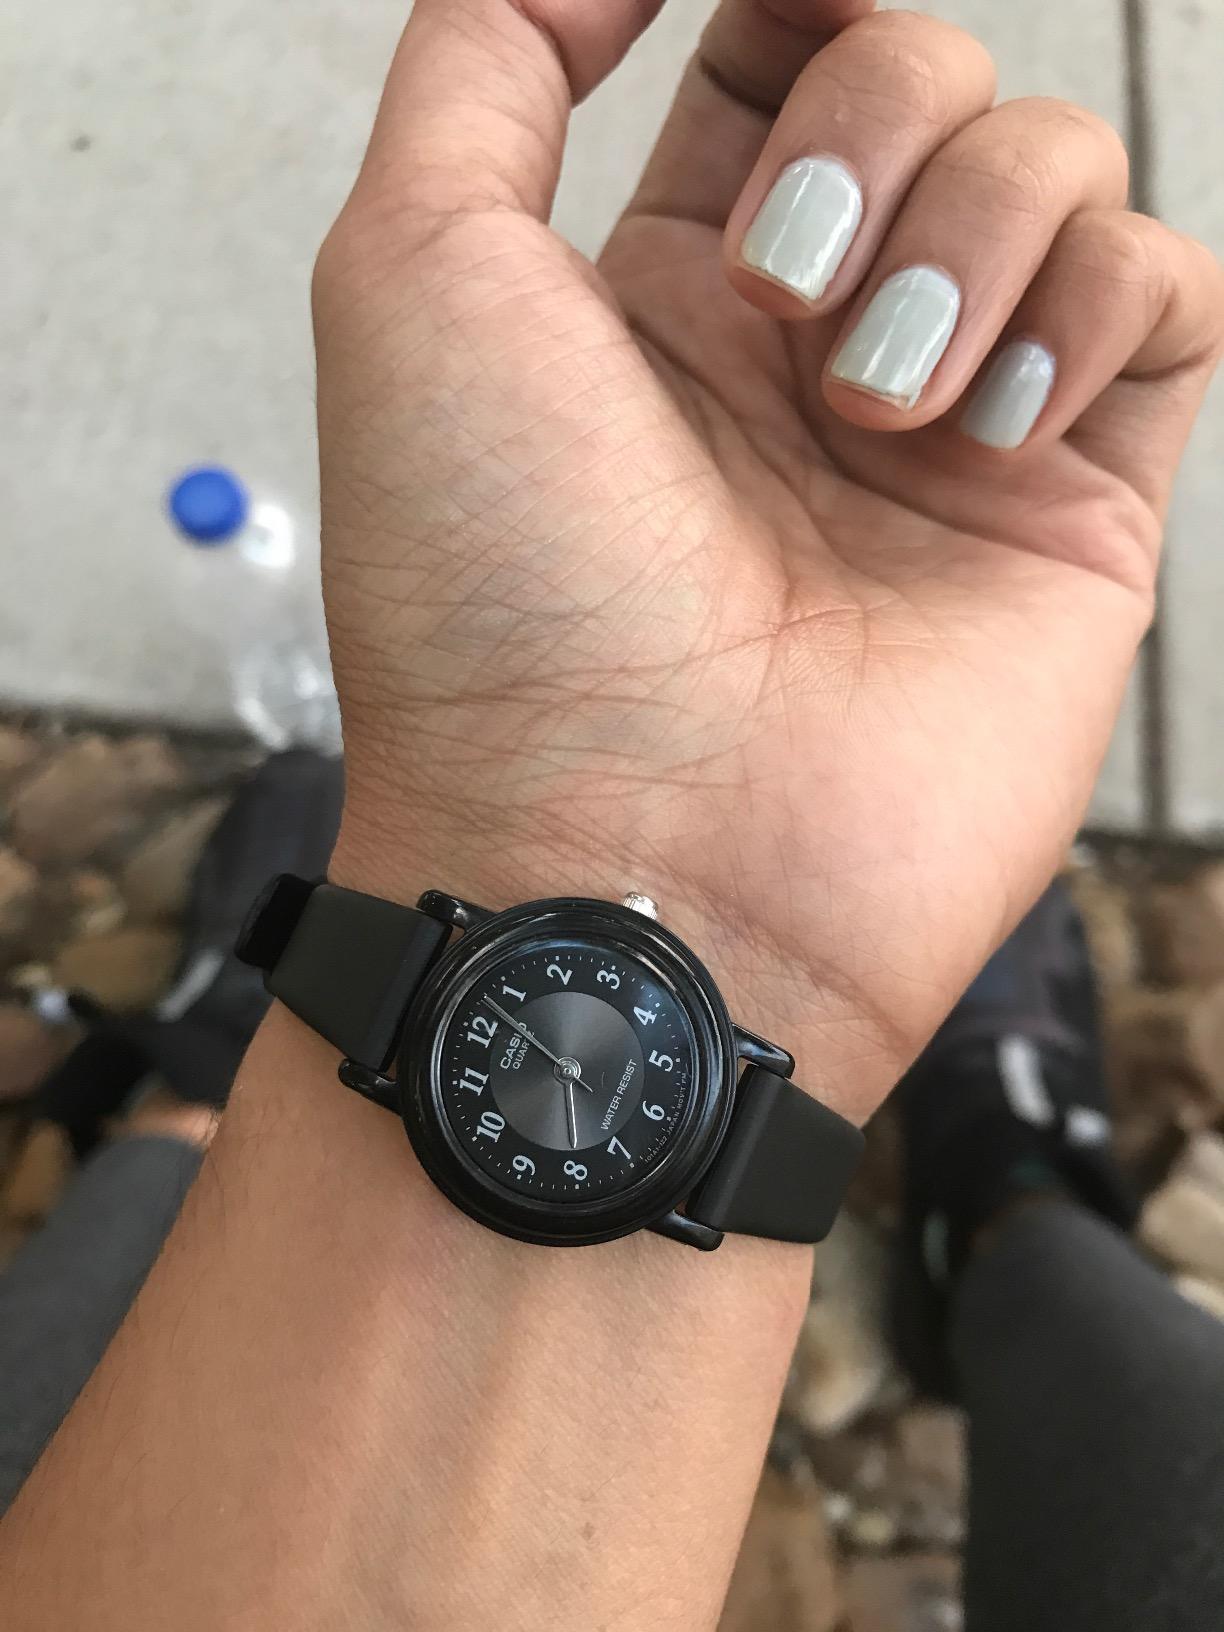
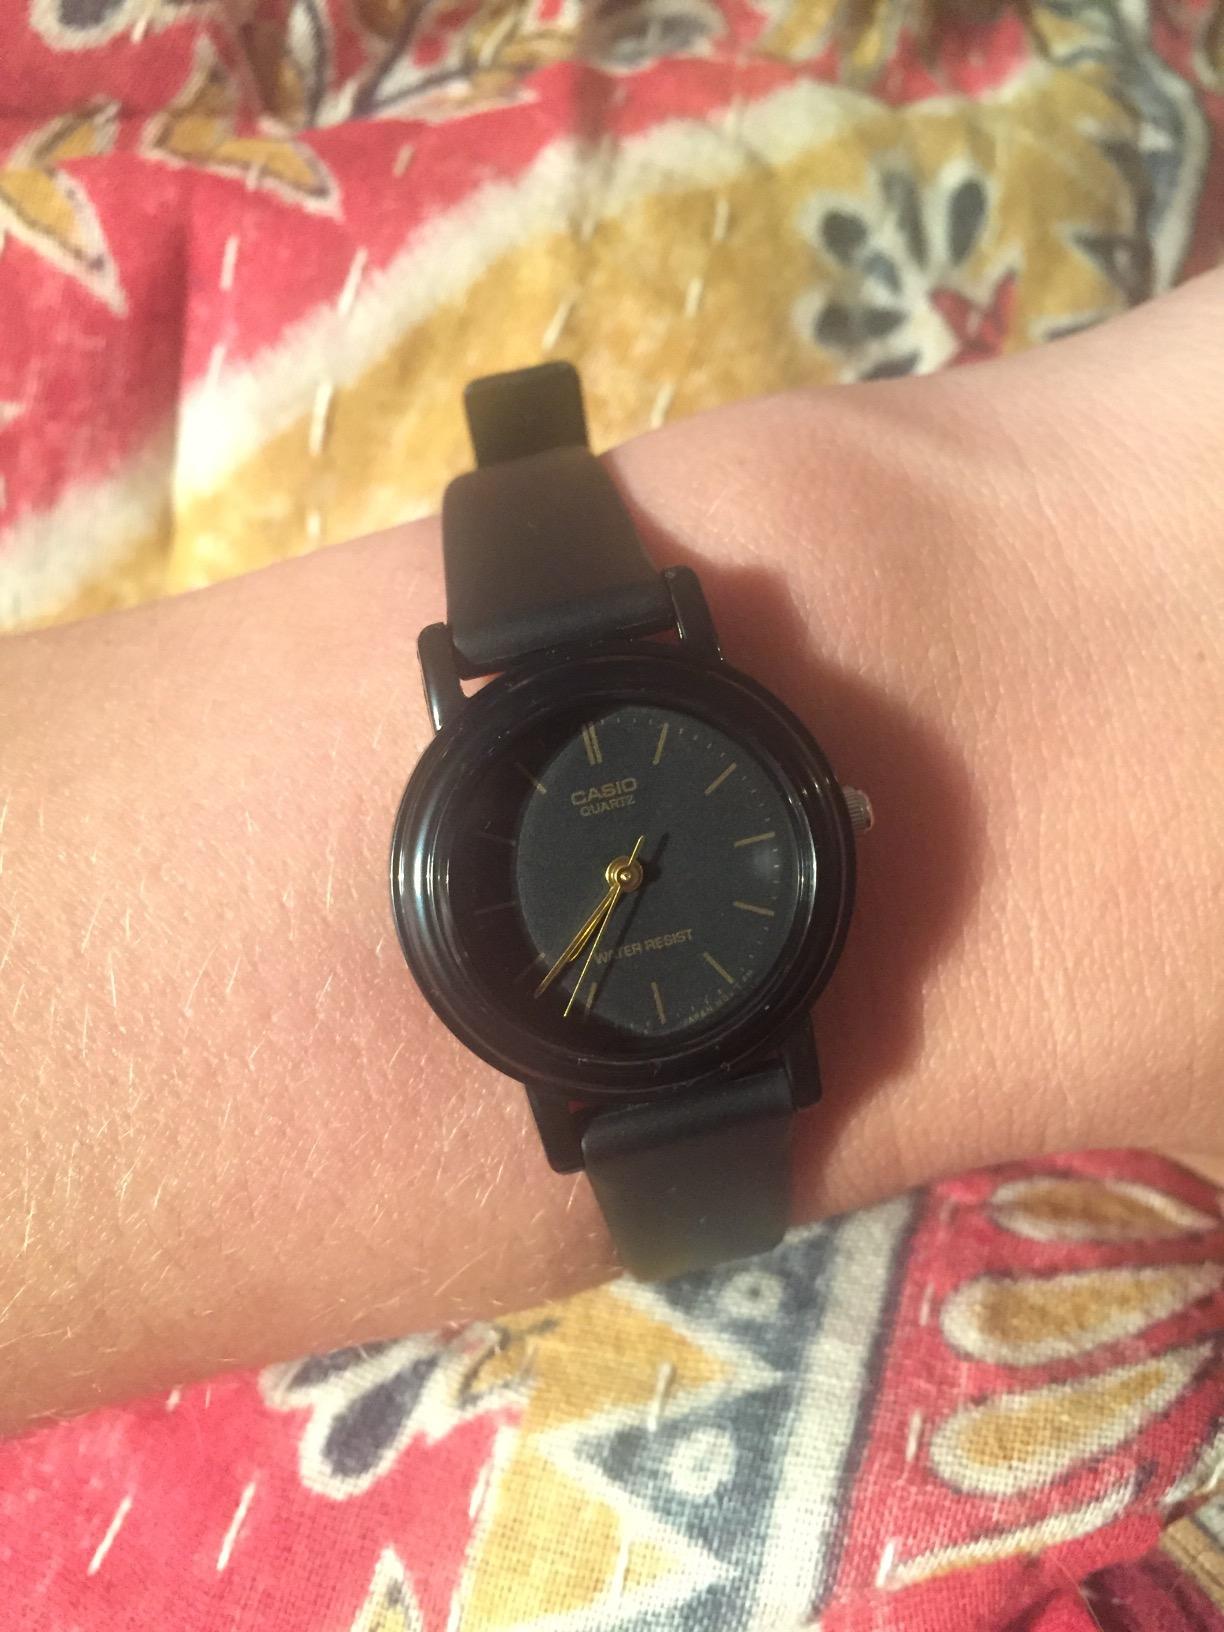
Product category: accessories_watch
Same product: no